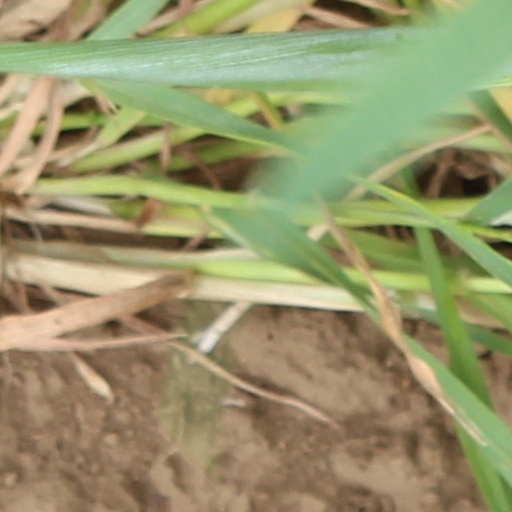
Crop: wheat